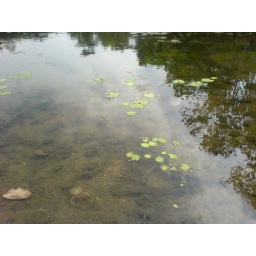
fish in water